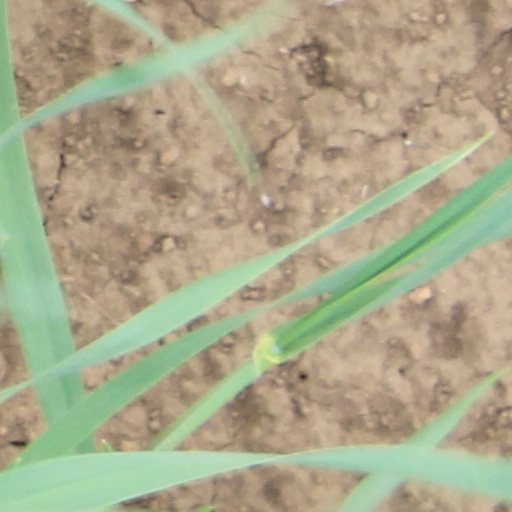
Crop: wheat